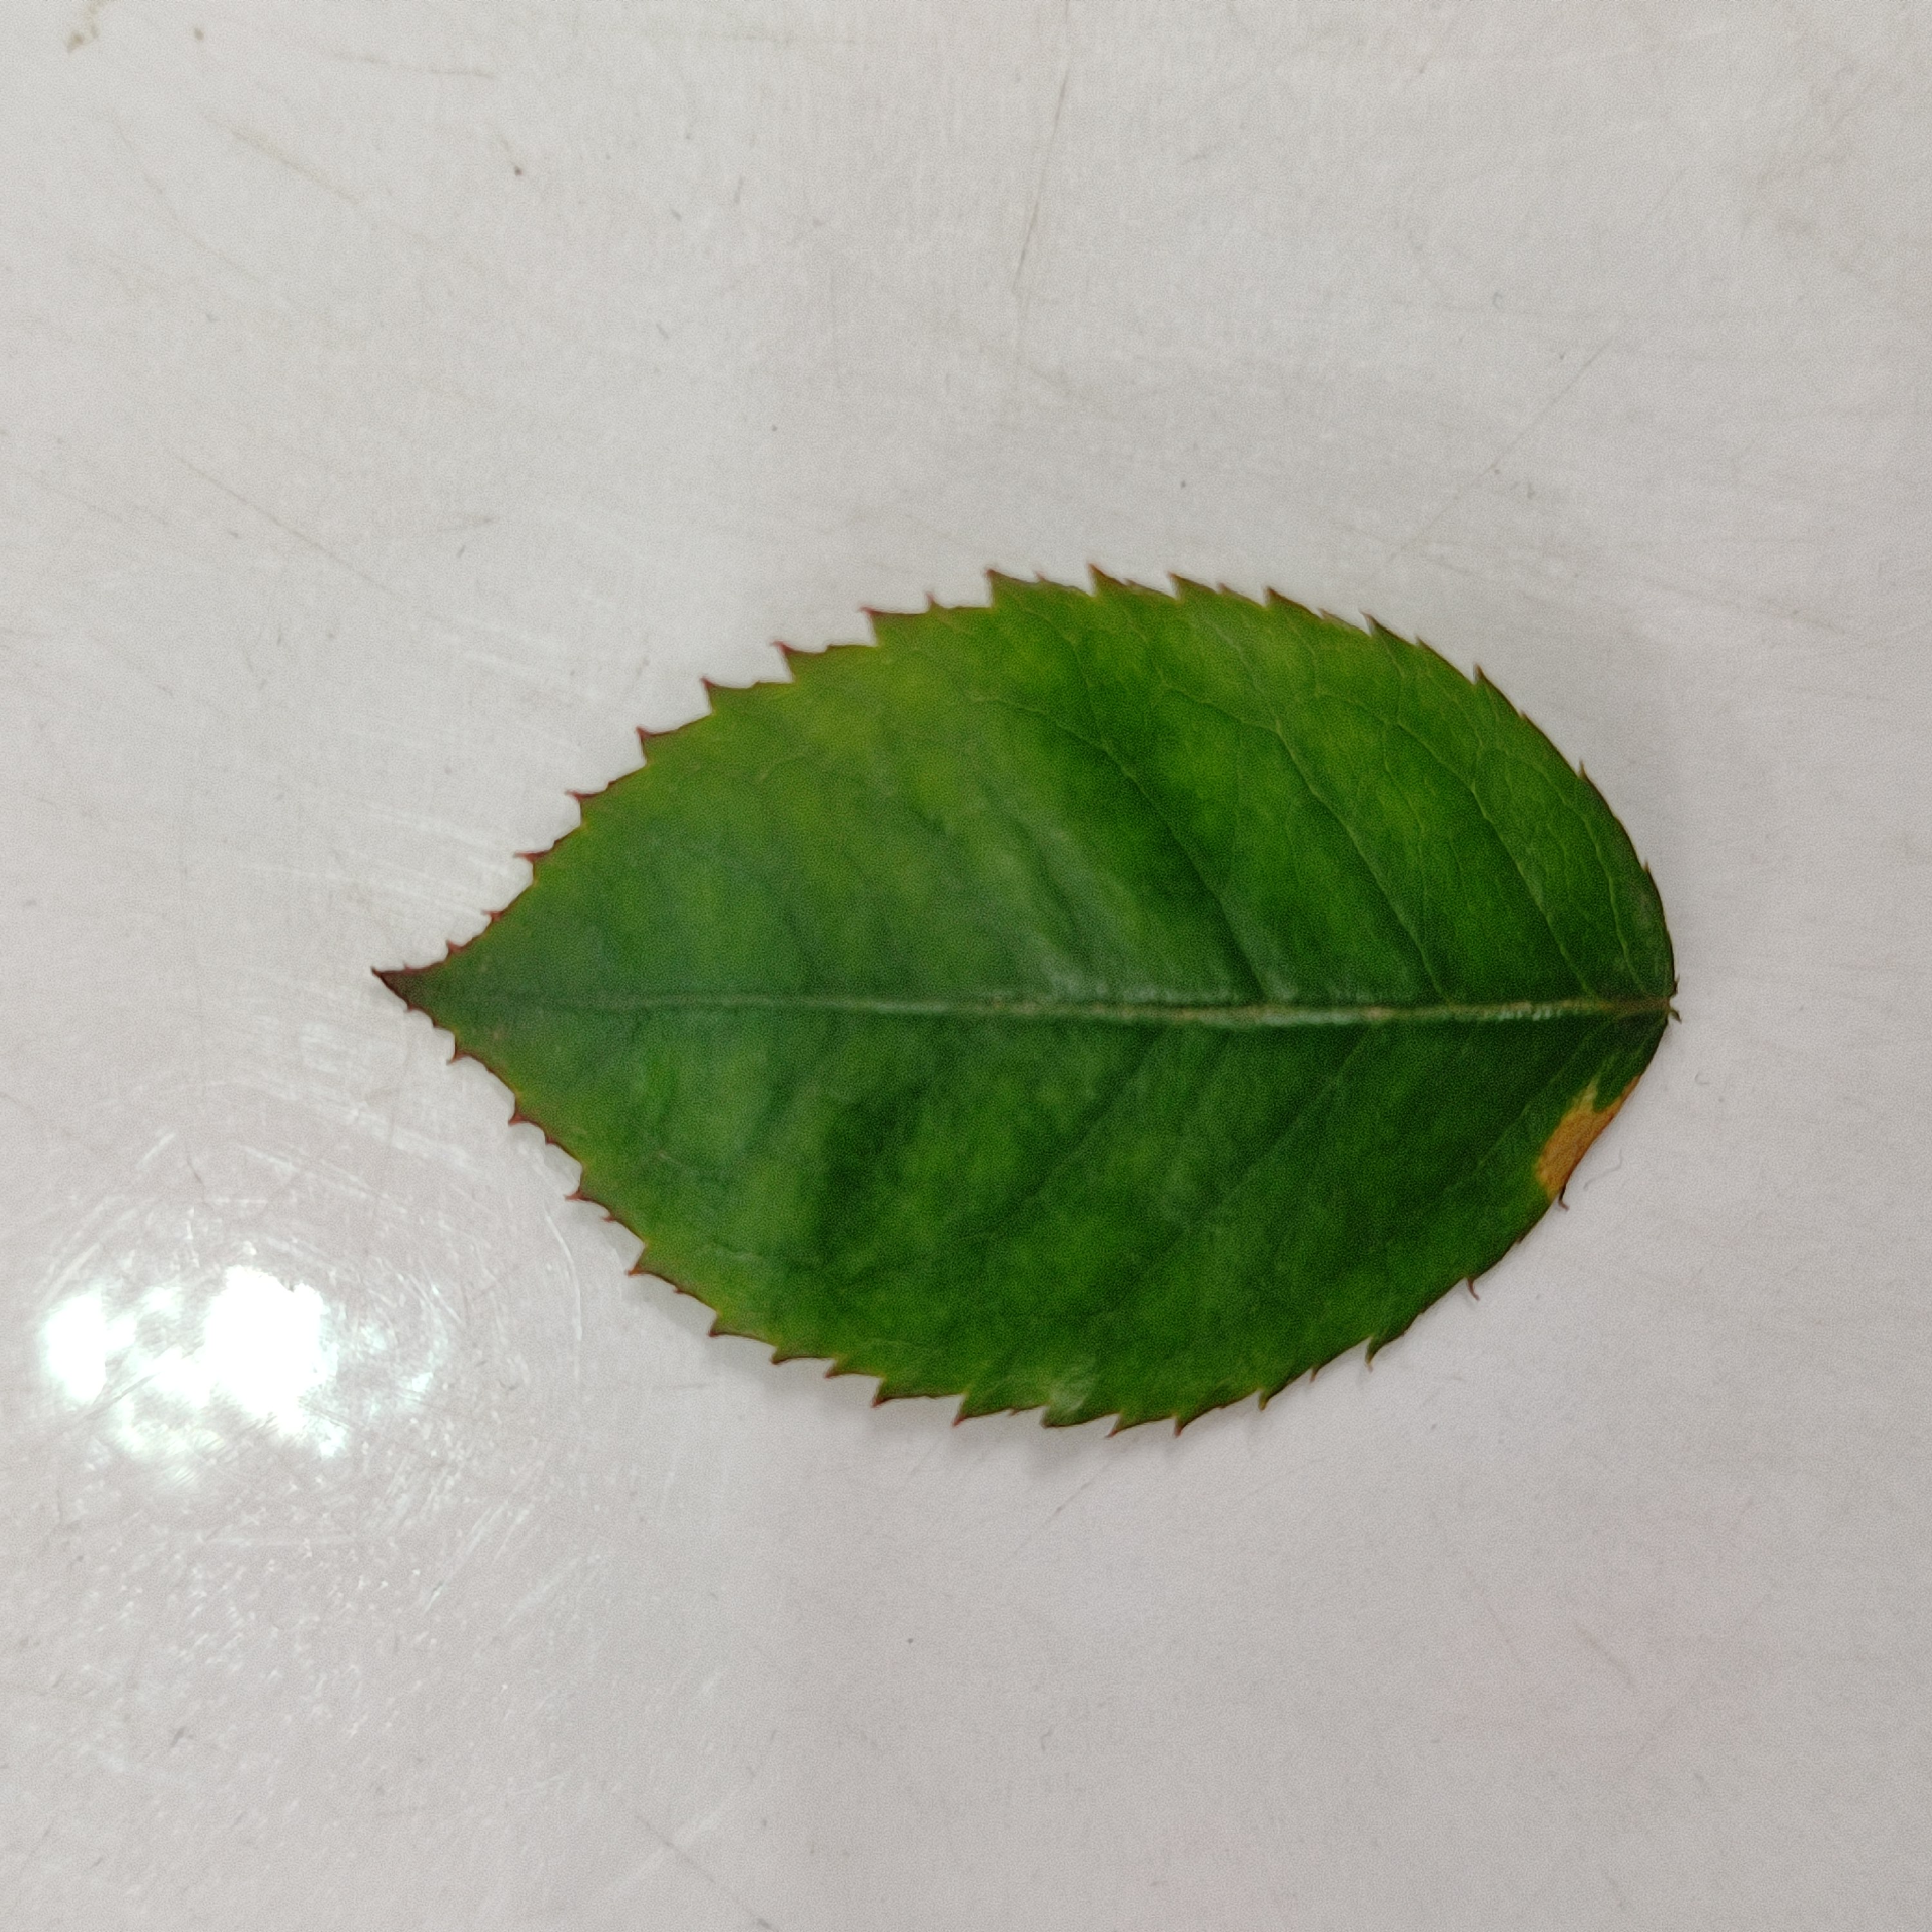
Label: Healthy Leaf